Spacecraft cemetery

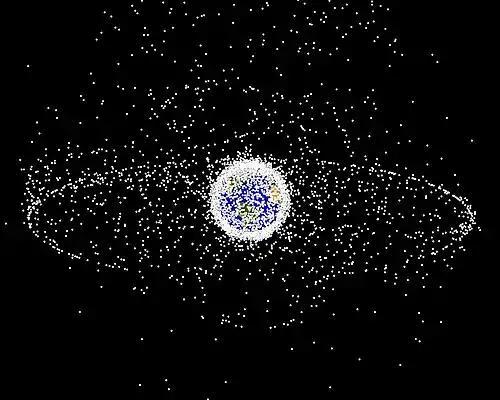
A computer-generated representation of Space Debris orbiting Earth in 1980, produced by NASA.

Space debris is any form of man-made object orbiting the Earth that no longer serves a useful function. Currently more than 27,000 pieces of space debris are orbiting earth at high velocities, threatening the safety of human and robotic missions, as well as causing damage to spacecraft. There are few space debris removal processes, one of which is depositing large spacecraft in the spacecraft cemetery on earth, although, due to exhausted maneuvering fuel reserves, in the past this was rarely done.